Saxham Hall

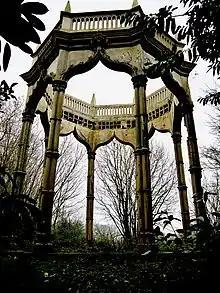
The Umbrello at Saxham Hall, is actually situated in Little Saxham

The hall was designed by Joseph Patience and dates from 1798. Its most striking feature is the large, generous portico, which has a pediment with arms and large columns. Inside, fine painted ceilings are of note, along with a room 'reputedly' (this has not been officially confirmed by experts) decorated by the 18th-century artist Angelica Kauffman R.A.